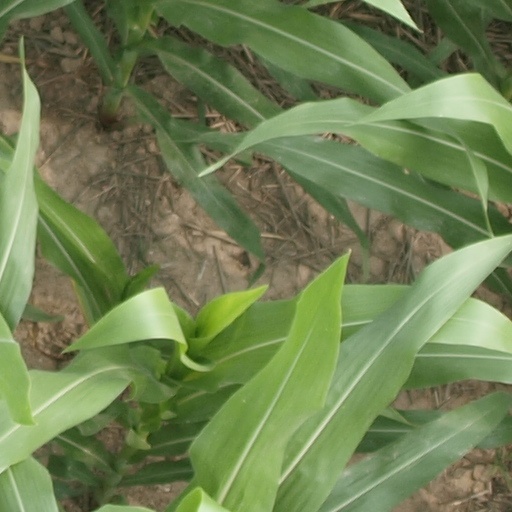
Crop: maize; corn